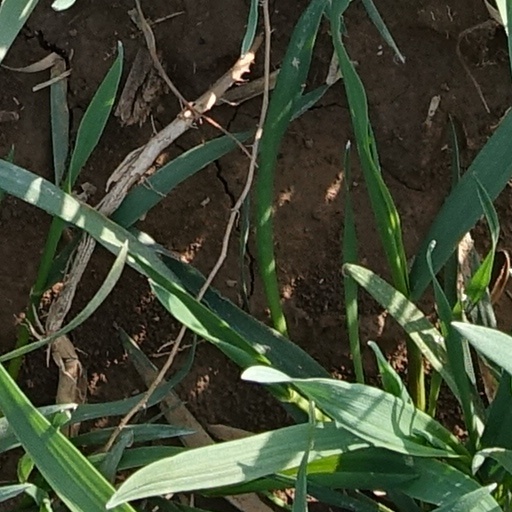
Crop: wheat